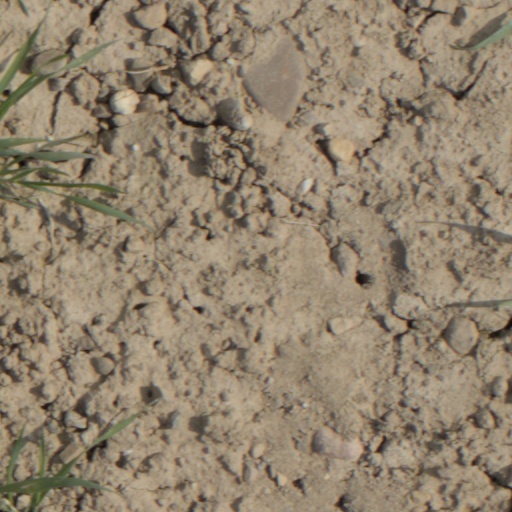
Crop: wheat